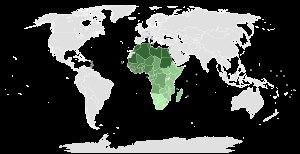
Le Conseil économique et social, ou ECOSOC, est un des six organes principaux de l'ONU, créé d'après le chapitre X de la Charte des Nations unies. Il est placé sous l'égide de l'Assemblée générale des Nations unies et a un rôle consultatif concernant les questions de coopération économique et sociale internationale.